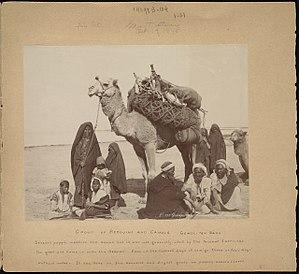
Muhammad Asad était un journaliste, voyageur, linguiste, diplomate et théoricien. Son influence a été notable sur l'islam au XXᵉ siècle.